Fossa Eugeniana

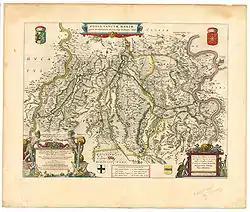
View of the Fossa Eugeniana

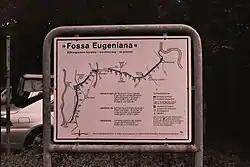
Street sign with the way to Fossa Eugeniana

The Fossa Eugeniana or Spanish Rhine-Maas canal was a large-scale ambitious project of the Spanish-Dutch Eighty Years' War planned by the then Spanish regent in Brussels, Isabella Clara Eugenia, after whom it was named, during the years 1626–1630. It consisted of a fortified canal intended to blockade the United Provinces and to divert trade from the Rhine near Rheinberg just south of Wesel and reroute it to Venlo on the Maas, in Spanish territory. The Spanish Rhine-Maas canal had military importance, when at the time Spanish garrisons in north-western Germany reached their maximum extent, amounting to around fifty fortresses and forts. It was to be wide, deep and long. The Fossa Eugeniana was never finished. A 5.7 km section west of Geldern is in use as drainage canal. It is known under the name "Grift".